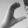
ASL letter: C